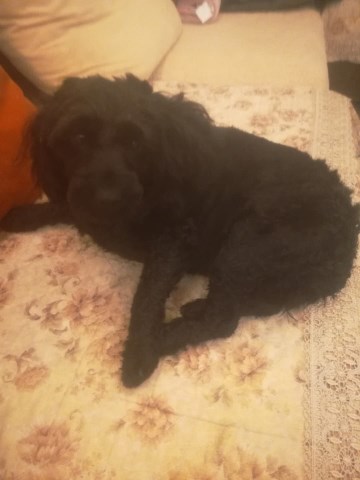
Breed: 286-n000111-cocker_spaniel